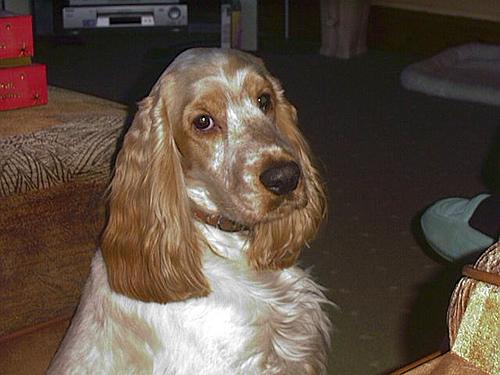
Breed: english cocker spaniel